Jorge Volpi

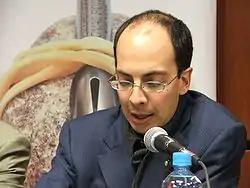
Jorge Volpi during the presentation of Revuelta, a cultural magazine, held at the Guadalajara´s Book Fair, in 2005.

Volpi is best known for his novels and essays, with nine novels published. He decided to become a writer after reading Carlos Fuentes' "Terra Nostra" because it convinced him that writing can recreate history. Later, Volpi became friends with Fuentes after the older writer praised "En busca de Klingsor". Volpi's works have been translated into twenty five languages, with his work influential in both Spanish and English as his style has differed from what has been produced in either of these languages.